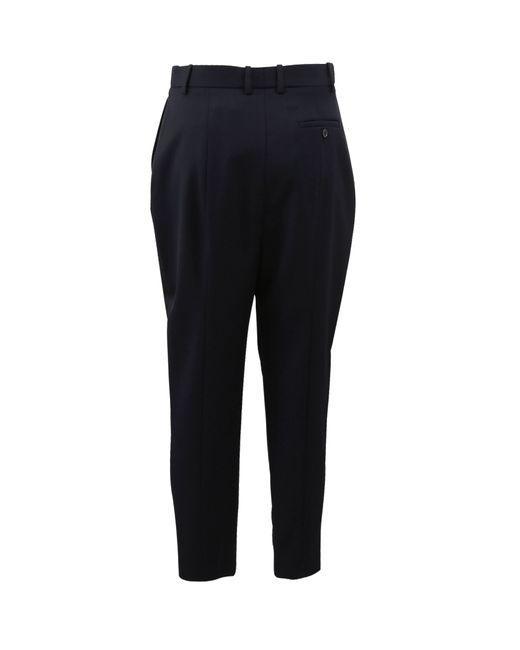
Schwarze Damenhose aus einfarbigem Stoff